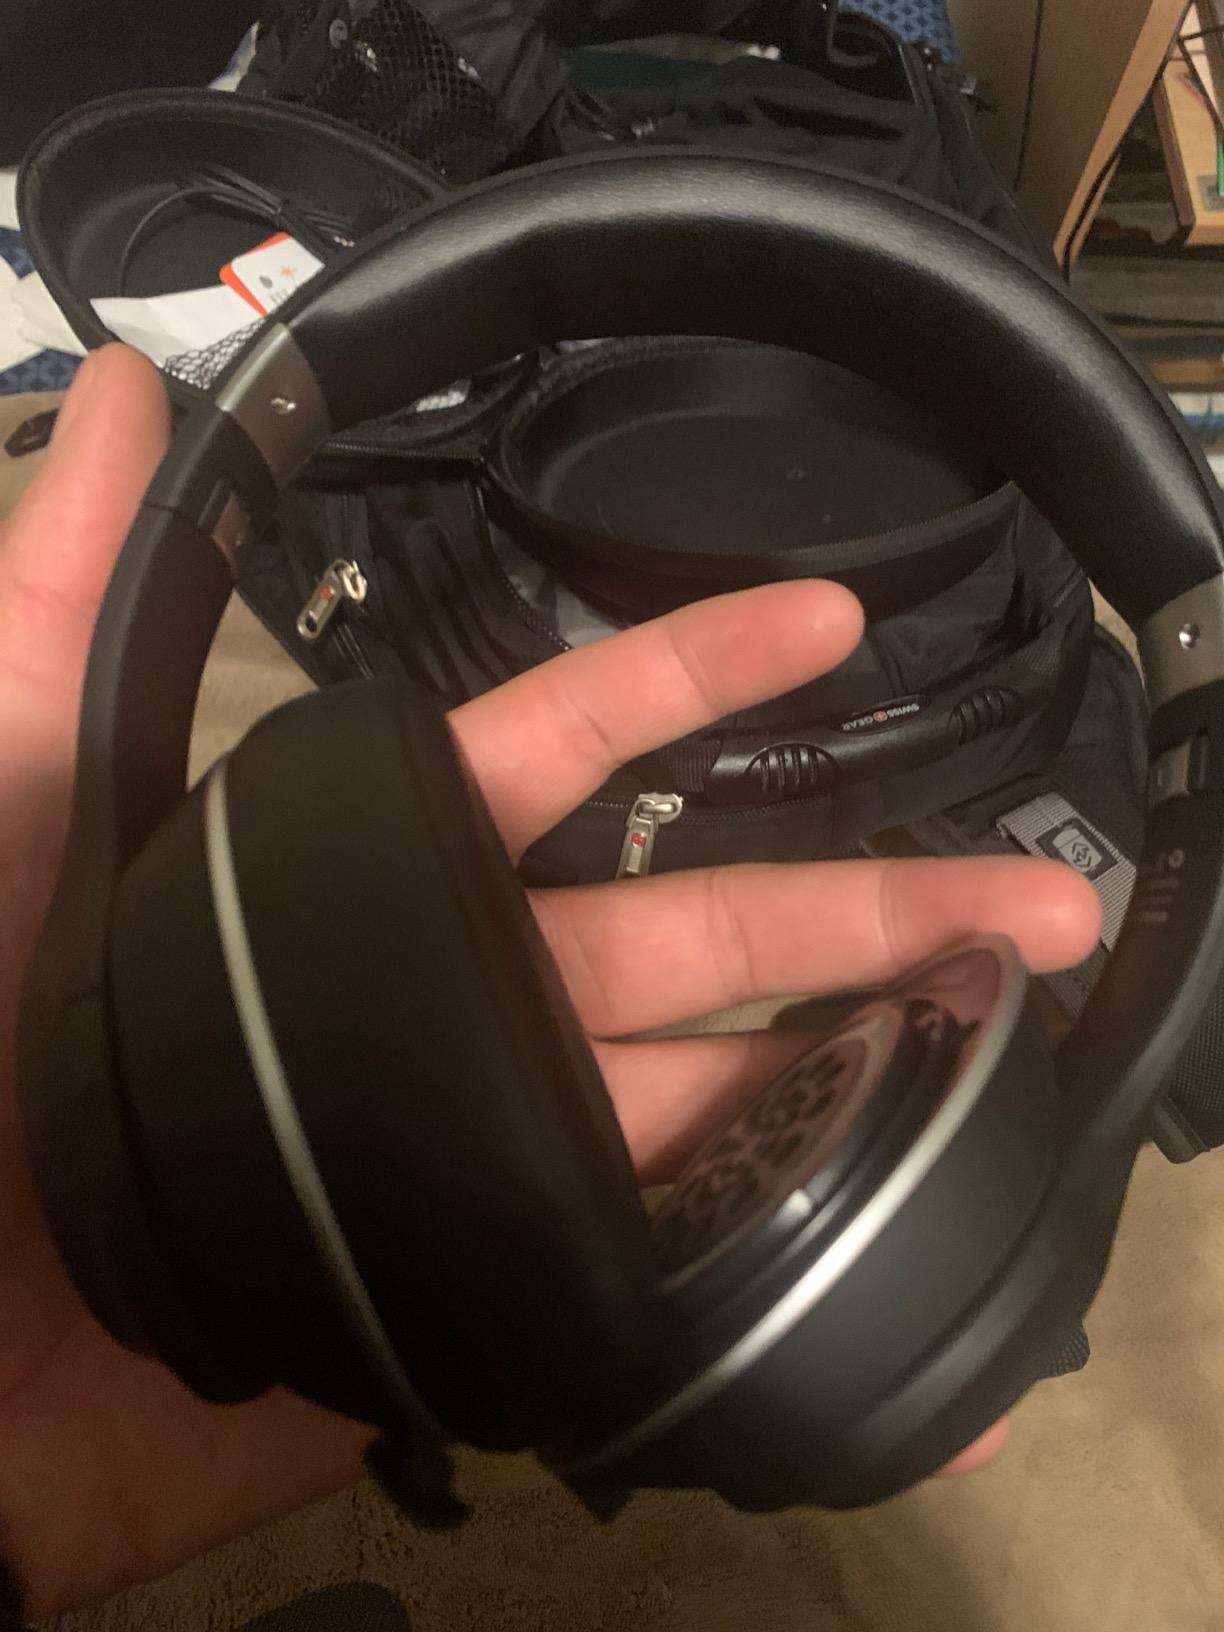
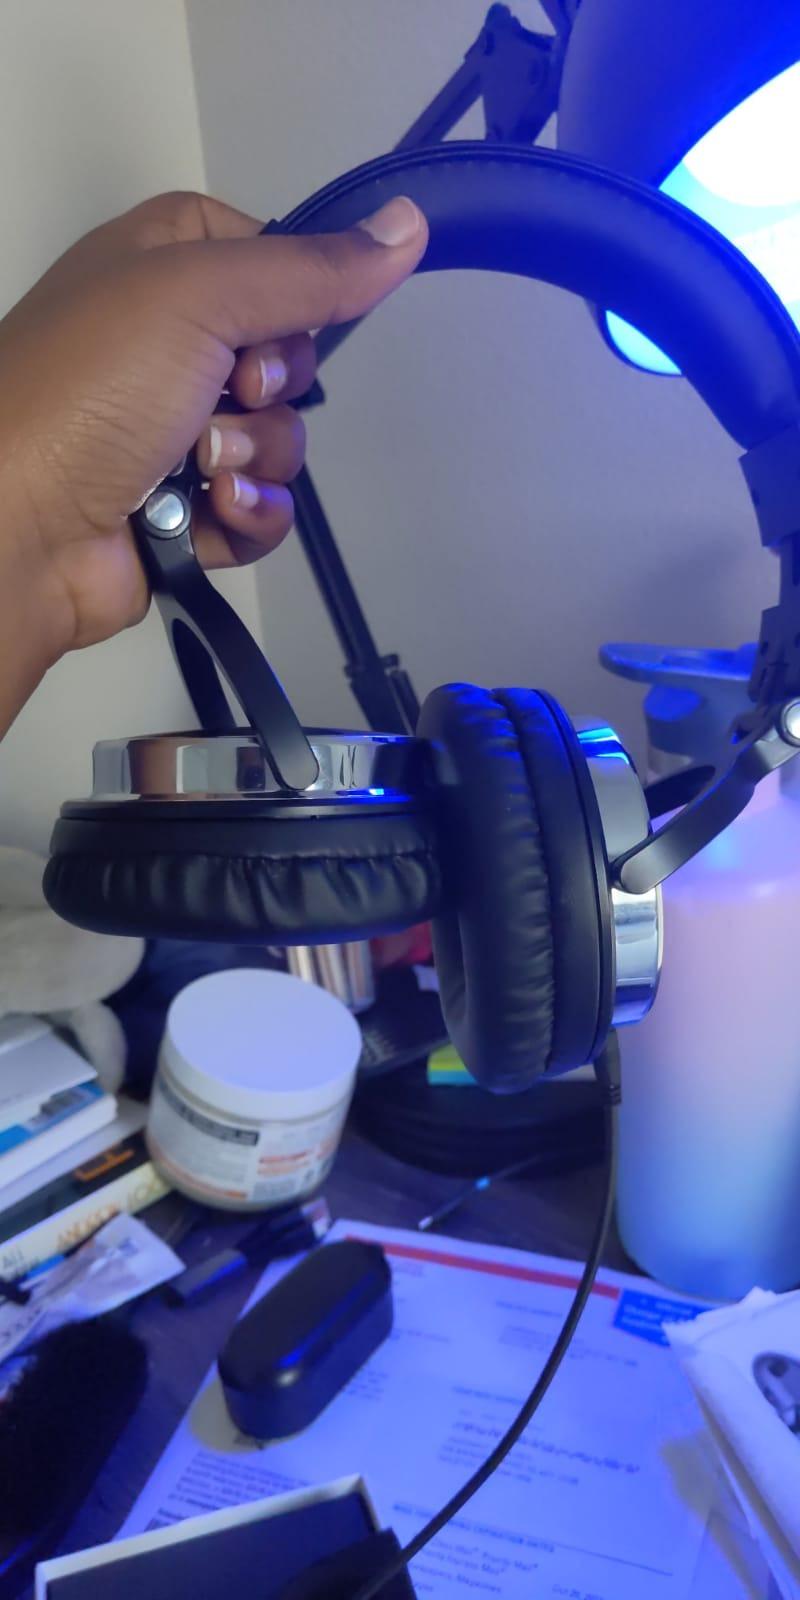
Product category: headphones
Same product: no